Worksop

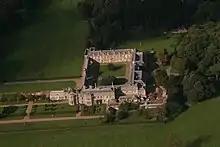
Worksop Manor

In the hearth tax records of 1674, Worksop is said to have had 176 households, which made it the fourth-largest settlement in Nottinghamshire after Nottingham (967 households), Newark (339), and Mansfield (318). At this time, the population is estimated to have been around 748 people.